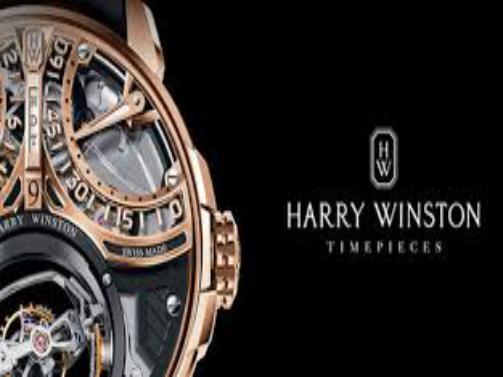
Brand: Harry Winston-1
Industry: Clothes